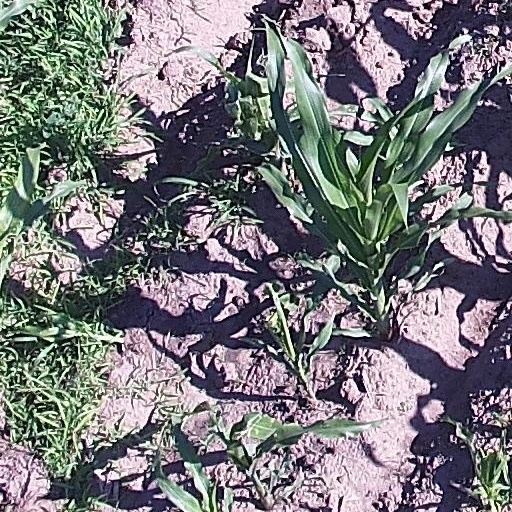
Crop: maize; corn